Cornell University Chorus

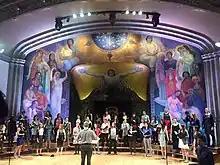
The Chorus rehearsing for their performance at the Bolivar Amphitheater in Mexico City during their tour of Mexico and Guatemala in January 2016

In addition to these extended trips, the Chorus also travels to other universities for competitions and festivals. In the past, they have performed at Harvard for the Centennial Celebration of the Radcliffe Choral Society as well as joint concerts with the Toronto Women's Chorus, the Penn State Glee Club, and the Wellesley Chorus.